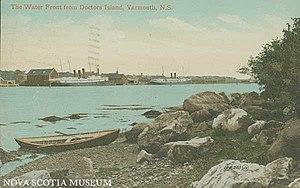
Un vaisseau fantôme est un navire maudit qui, selon une légende, est condamné à errer sur les océans, conduit par un équipage de squelettes et de fantômes, tel le légendaire Hollandais volant. Il peut aussi s'agir de l'apparition spectrale d'un navire disparu ou naufragé dans des circonstances particulièrement tragiques.